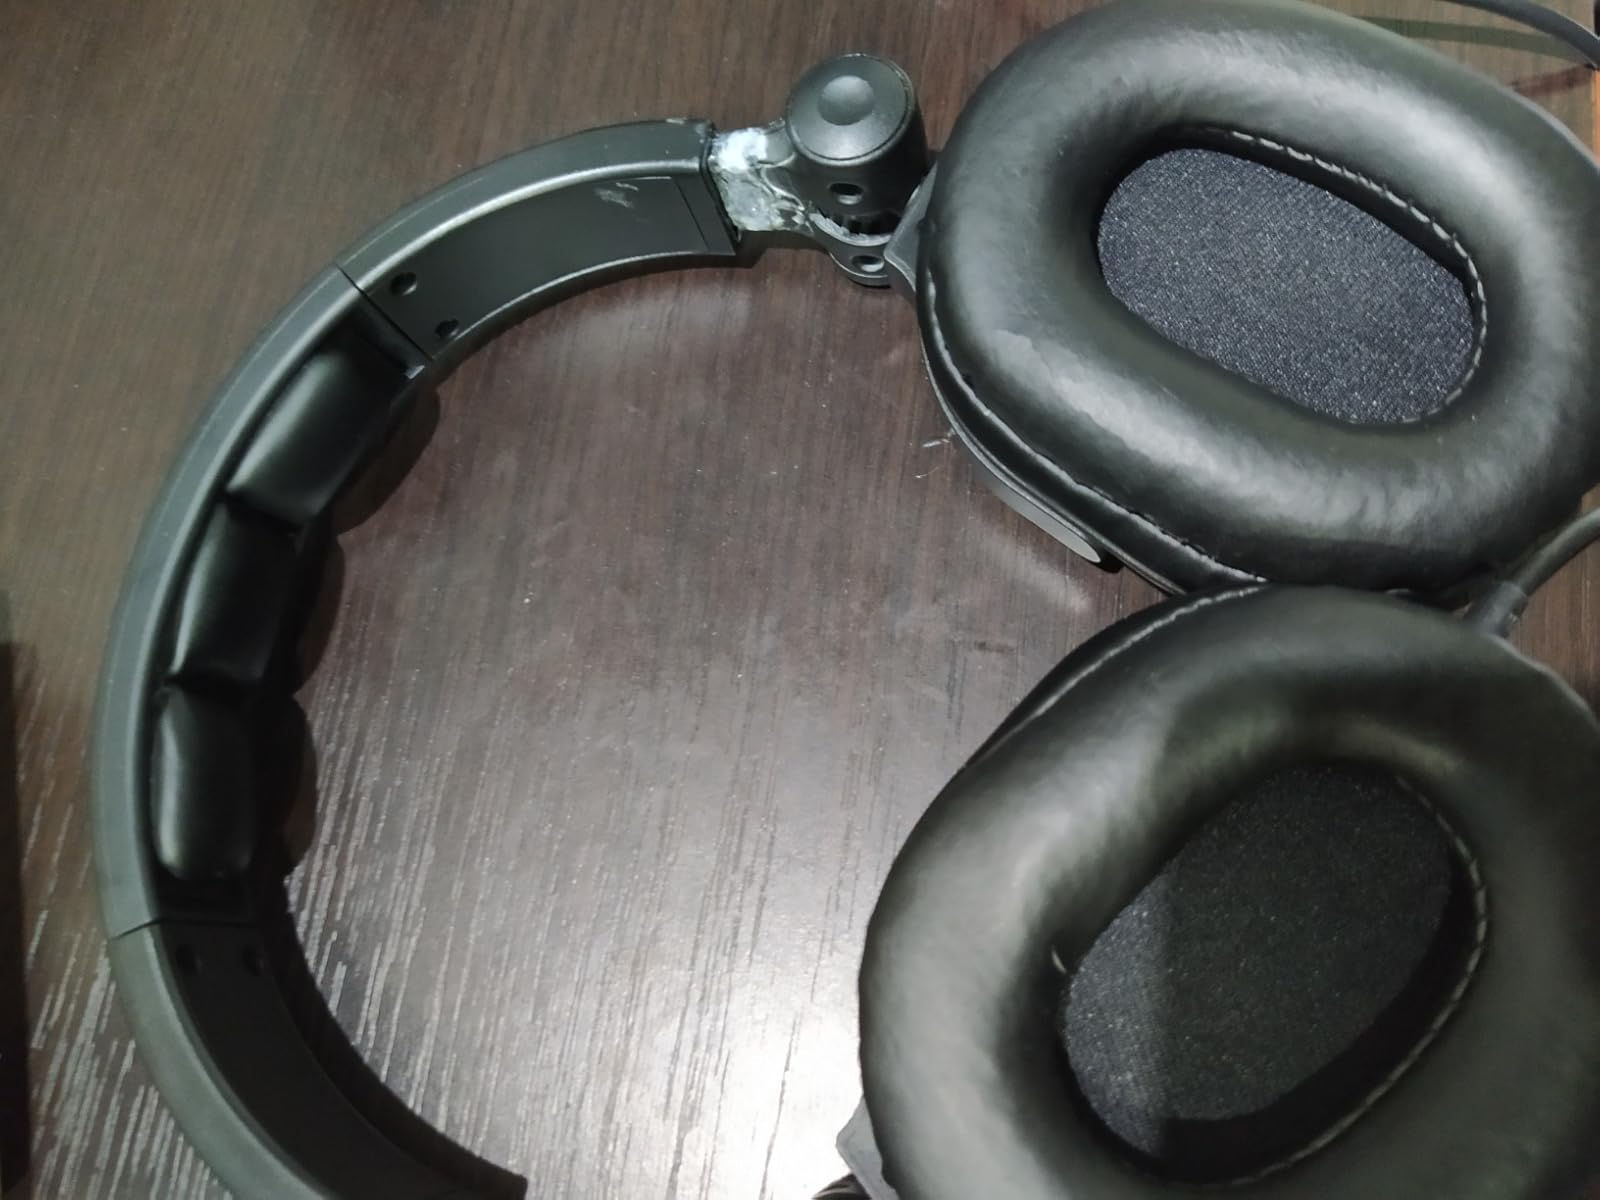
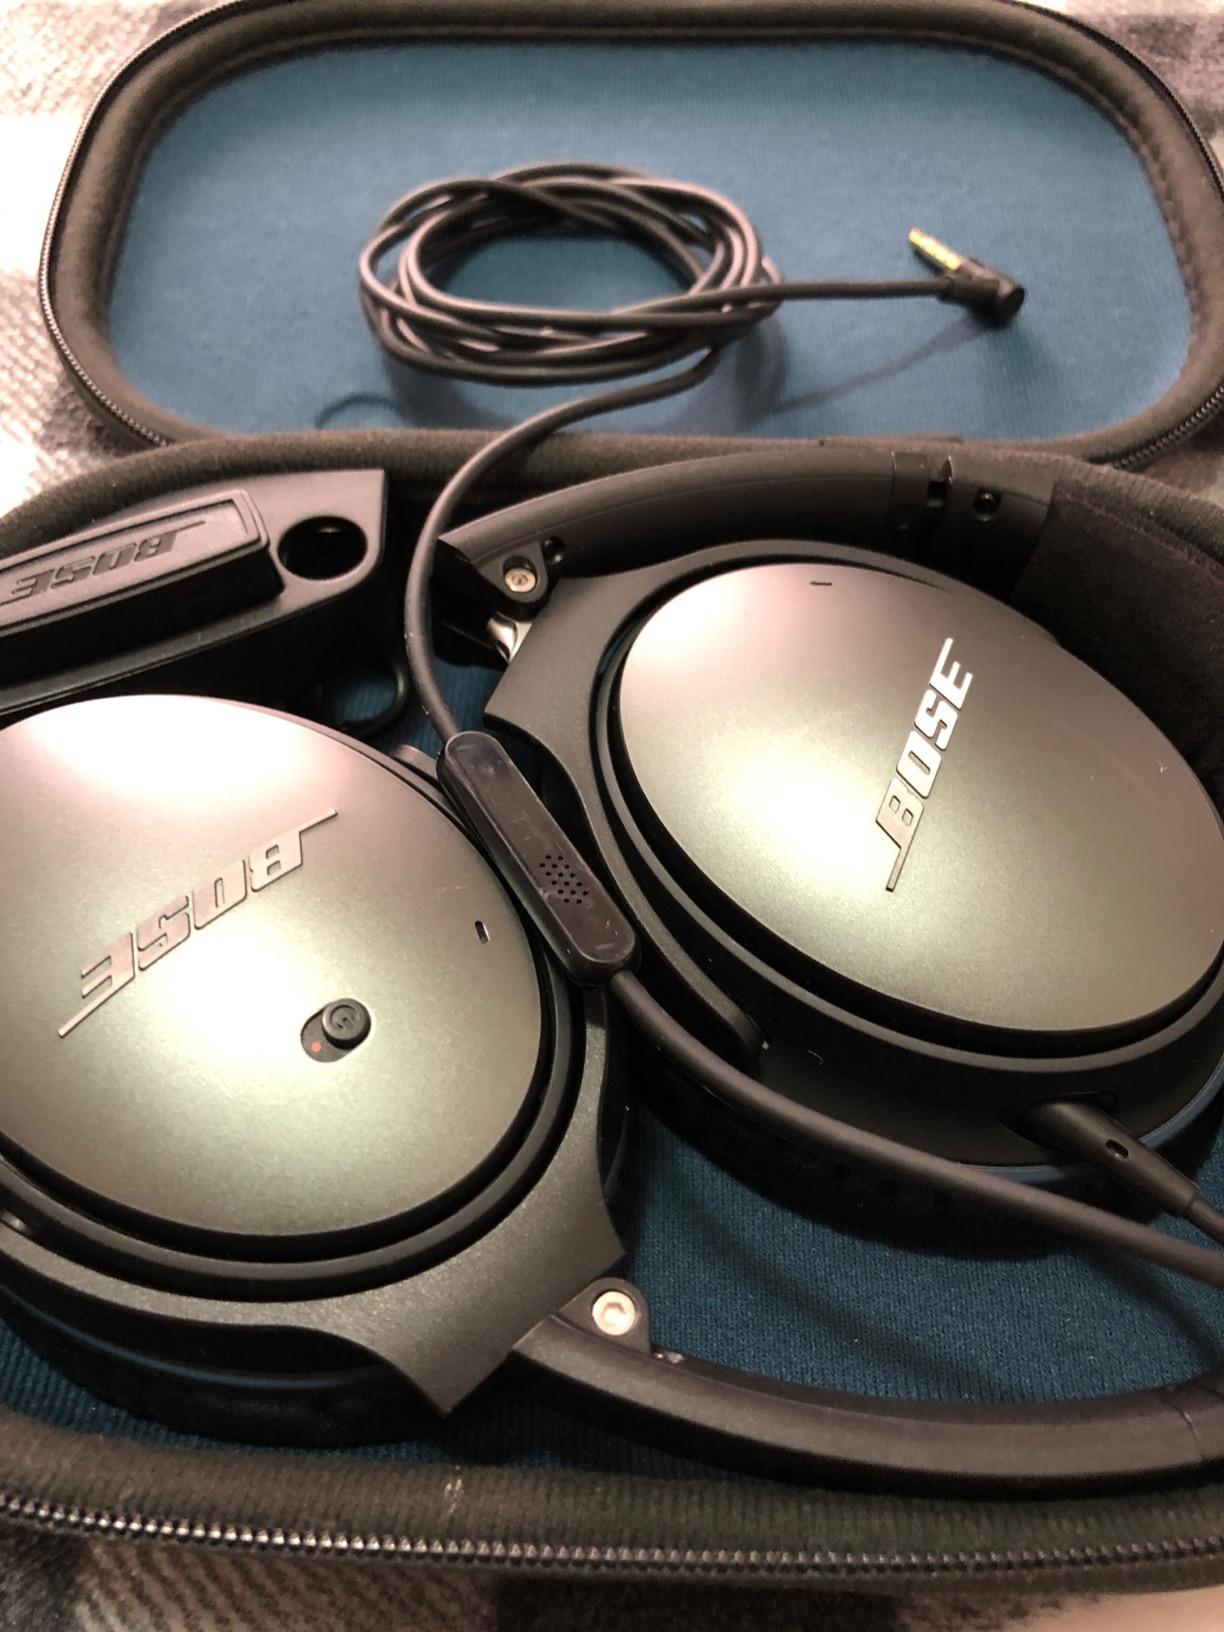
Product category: headphones
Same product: no